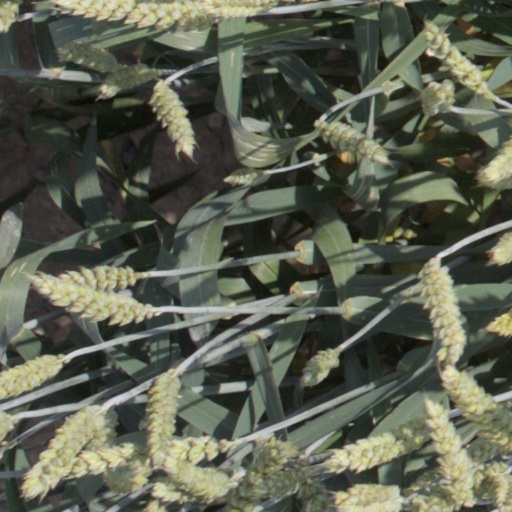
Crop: wheat